Sinhalese–Portuguese conflicts

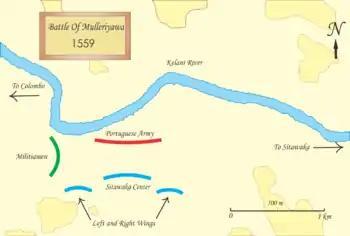
Diagram of the Battle of Mulleriyawa, 1559

The first invasion of Kotte by Mayadunne was repulsed by a Bhunvanekabahu, assisted by forces despatched by the Portuguese Viceroy of Goa. Another attempt at seizing Kotte in 1537 failed when Mayadunne's forces were defeated by forces under the command of the Portuguese captain-major in Colombo, Afonso de Souza; a fleet sent from Calicut to assist was on this occasion defeated by the Portuguese at Vedalai. A truce was negotiated between Sitawaka and Kotte in the aftermath of the conflict, and Mayadunne turned his attention south to the kingdom of Raigama, which he annexed following the death of Raigam Bandara (Pararajasinha) in 1538.